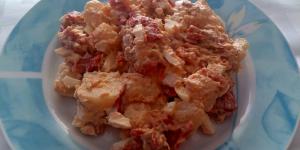
ensalada de patatas y pimientos asados